Human factors in diving equipment design

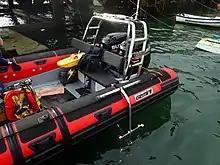
dive boat ladder that allows boarding without removing fins

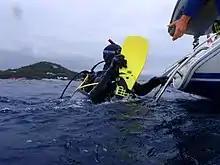
Exiting water by stern platform ladder on a sailing catamaran. This ladder has rungs between two stiles, requiring removal of fins in the water.

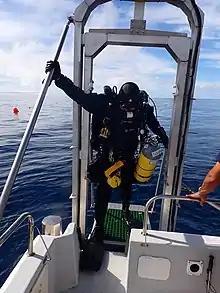
Transom mounted electric diver lift

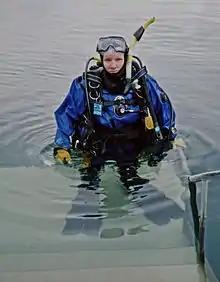
Aluminium dive platform at a flooded quarry

Design and construction of pressure vessels for human occupancy are regulated by law, safety standards, and codes of practice. These specify safety and ergonomic requirements, airlock opening sizes, internal dimensions, valve types and arrangement, safety interlocks, pressure gauge types and arrangements, gas inlet silencers, outlet safety covers, seating, illumination, breathing gas supply and monitoring, climate control and communications systems. Other requirements are also specified for structural strength, permitted materials, over-pressure relief, testing, fire suppression and periodical inspection.